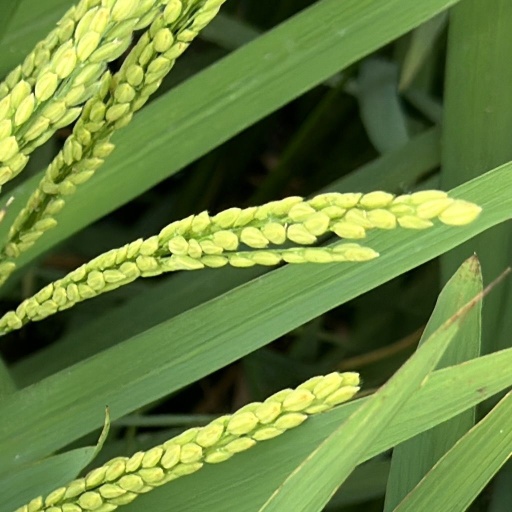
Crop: rice